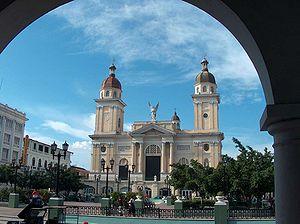
La cathédrale métropolitaine de Santiago de Cuba.
Santiago de Cuba est une ville portuaire et une municipalité de Cuba, capitale de la province de Santiago de Cuba. Cette dernière est située au sud-est de l'île, à 762 km de La Havane. Avec une population évaluée entre 510 000 et 515 000 habitants en 2018, c'est la deuxième ville du pays après la capitale La Havane.